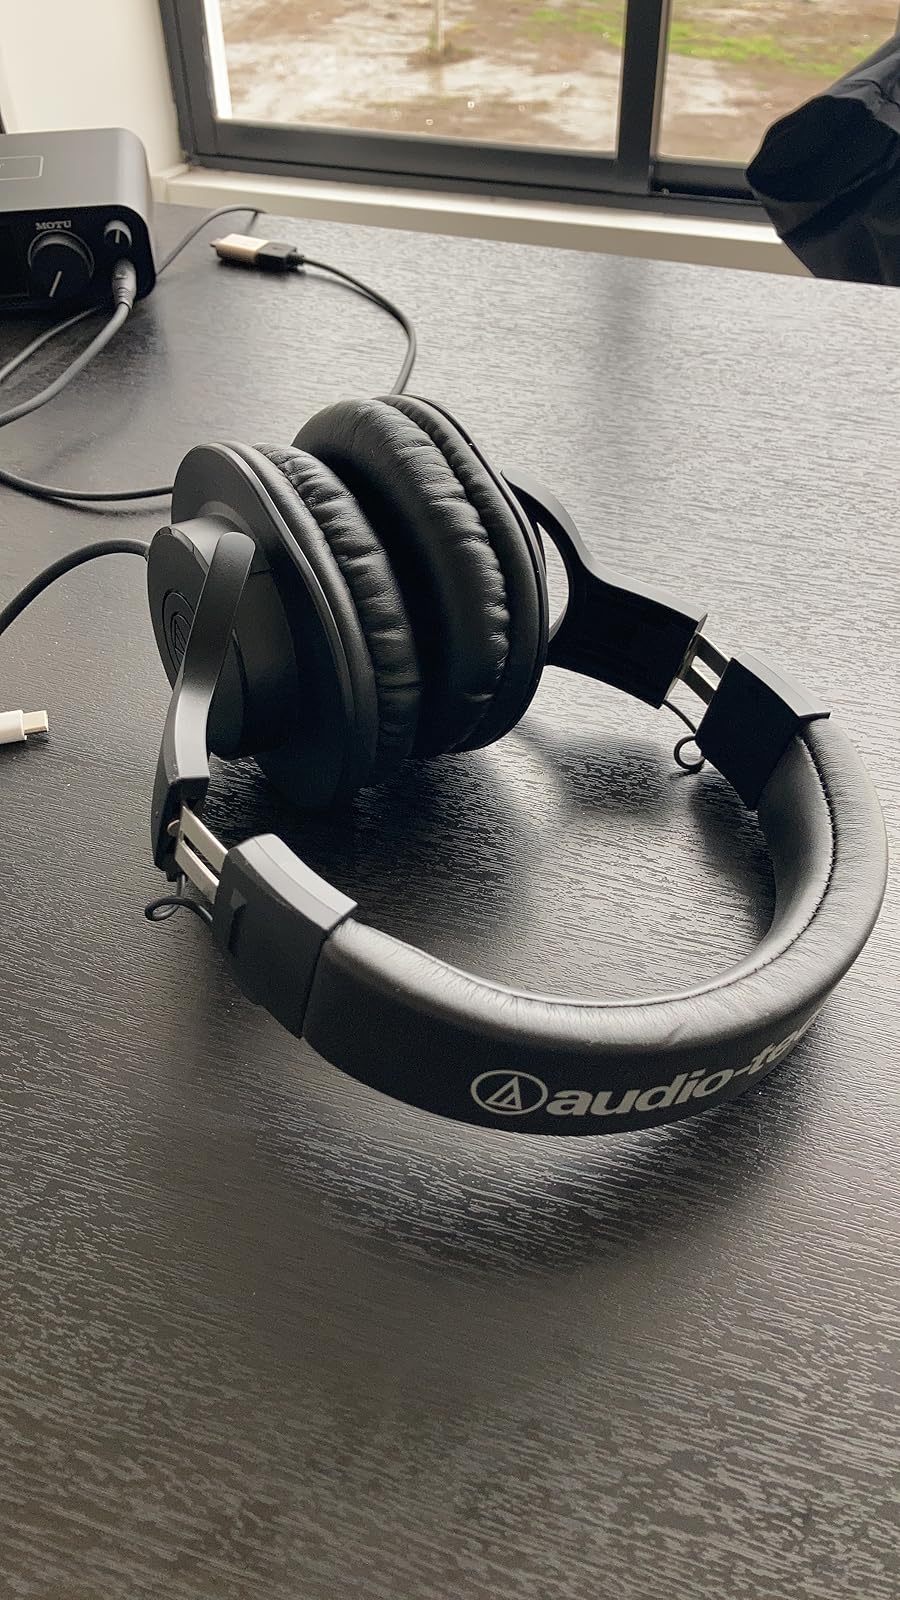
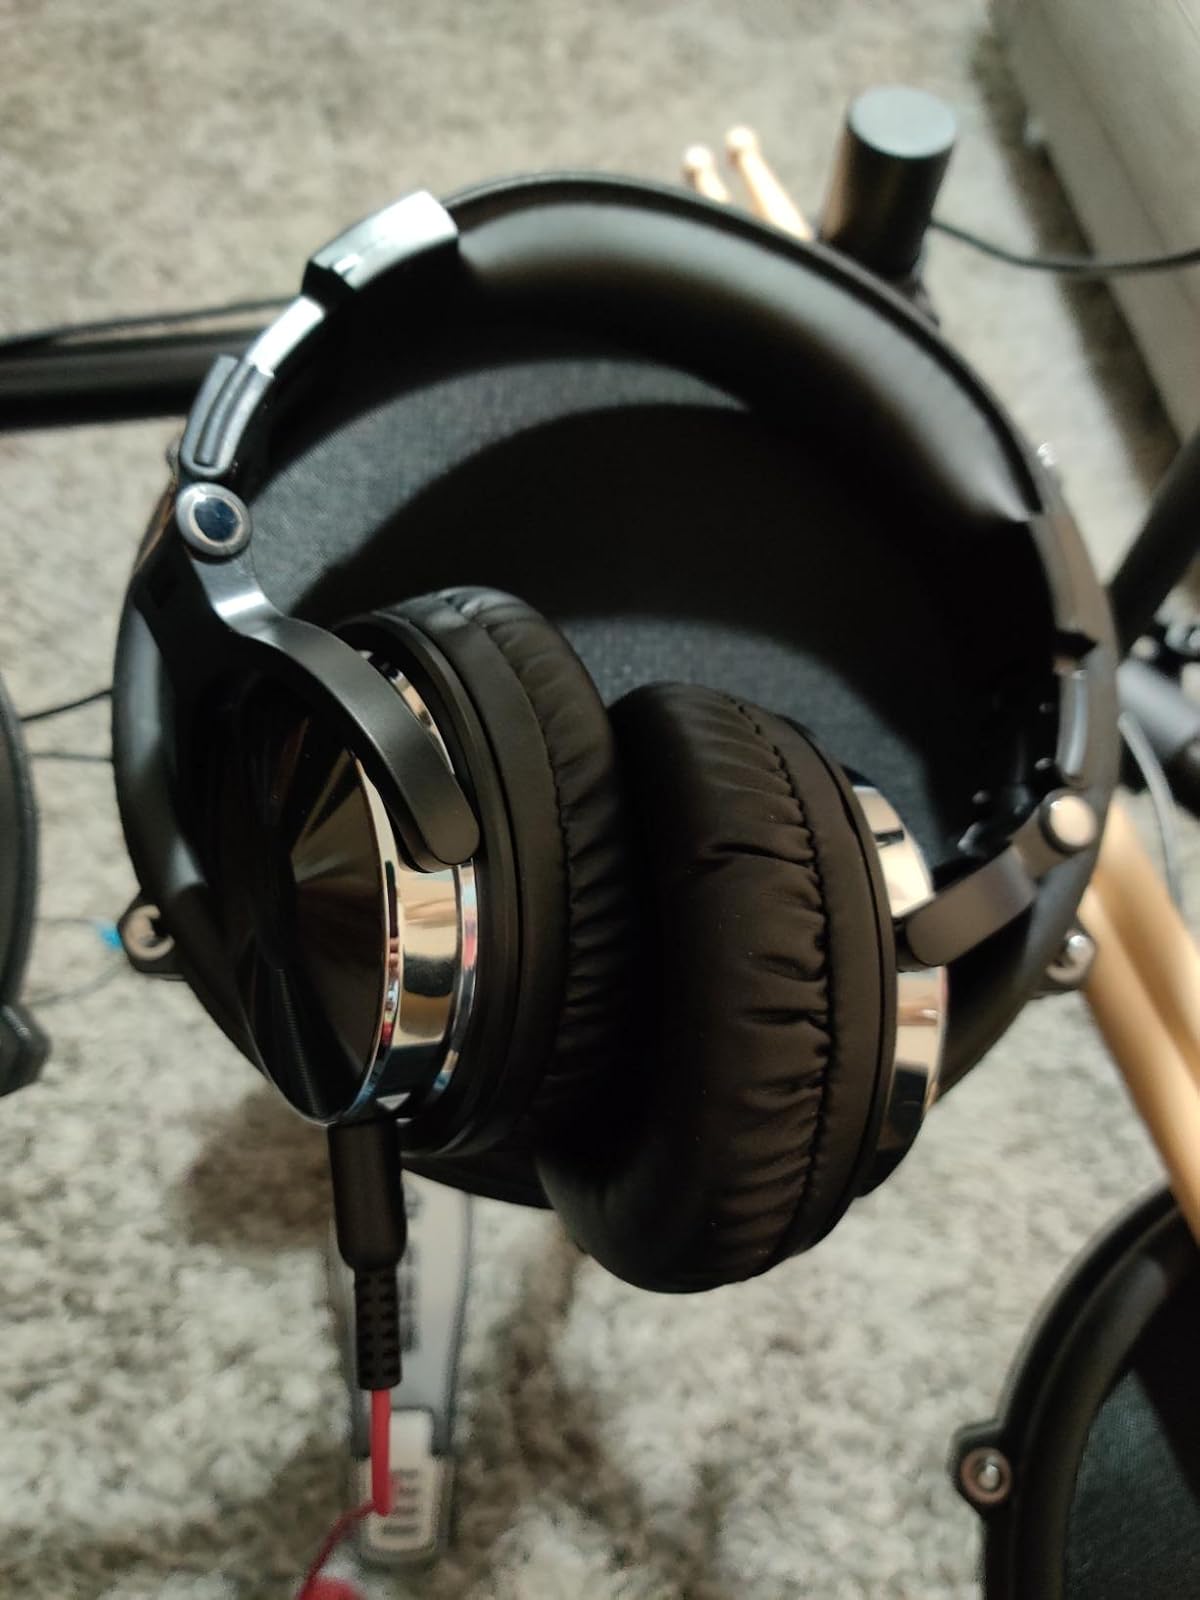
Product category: headphones
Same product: no